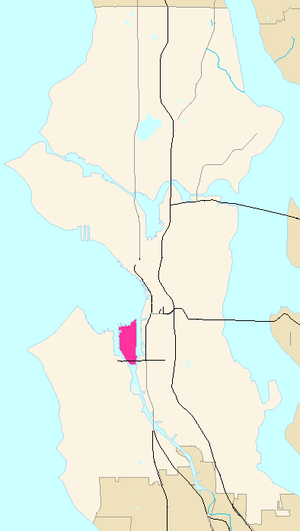
Harbor Island est une île artificielle située à l'embouchure de la Duwamish Waterway dans l'Elliott Bay, à Seattle. Construite par Lockheed Shipbuilding and Construction Company en 1909, elle a représenté jusqu'en 1938 la plus grande île artificielle du monde avec 1,4 km².